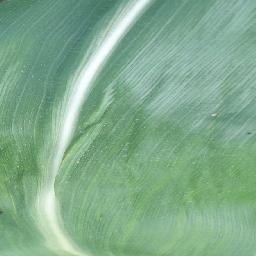
Label: Corn_(Maize)___Healthy